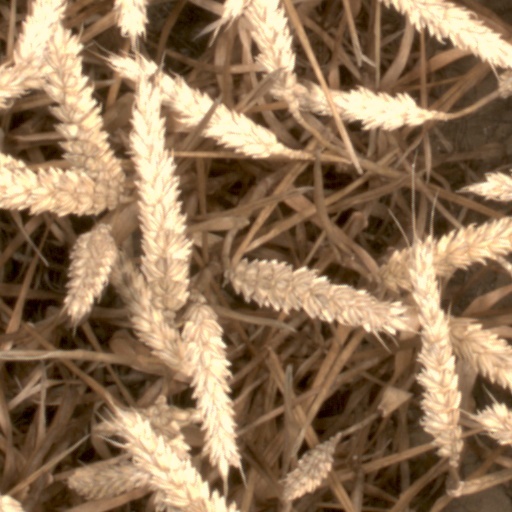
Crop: wheat